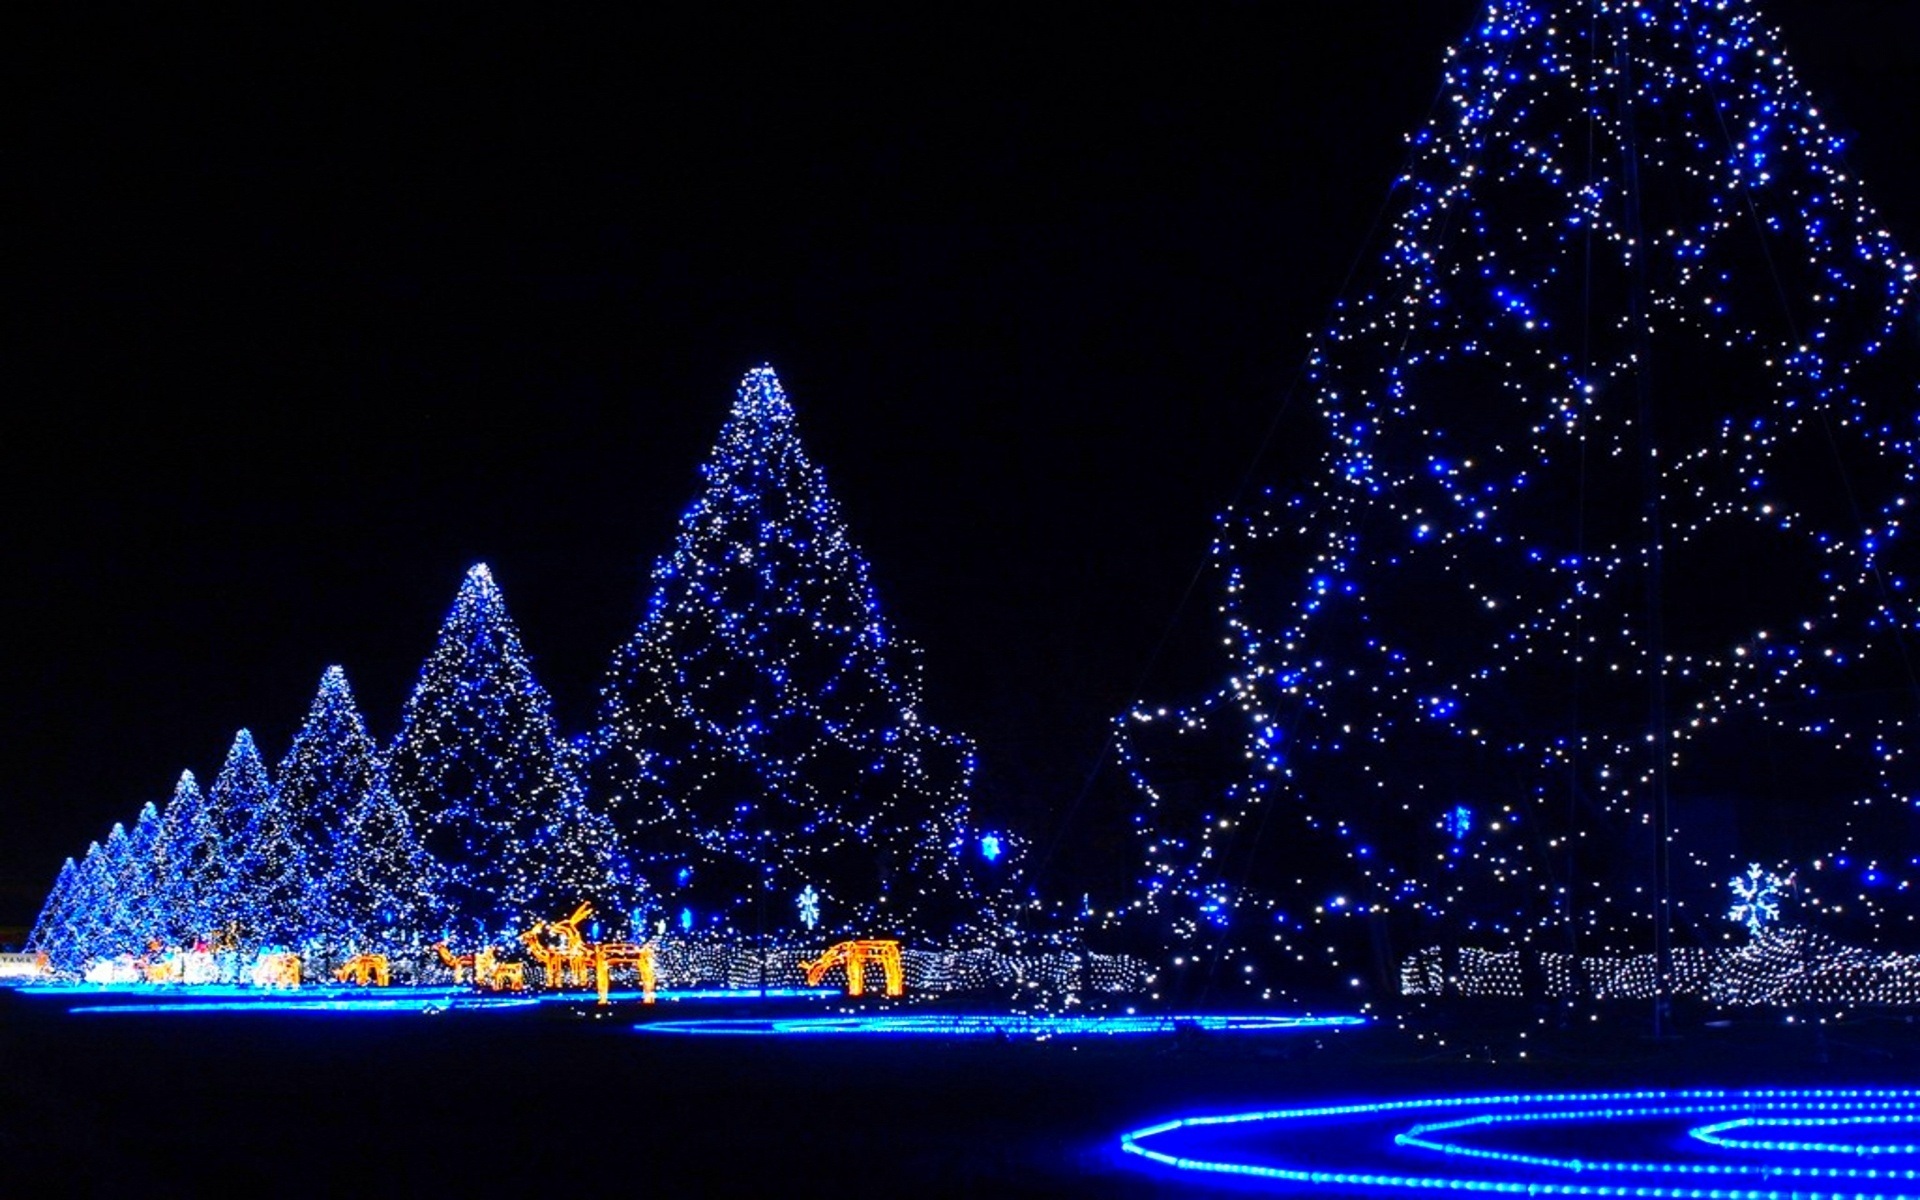
blue, christmas, decor, christmas tree, christmas decoration, lights, christmas lights